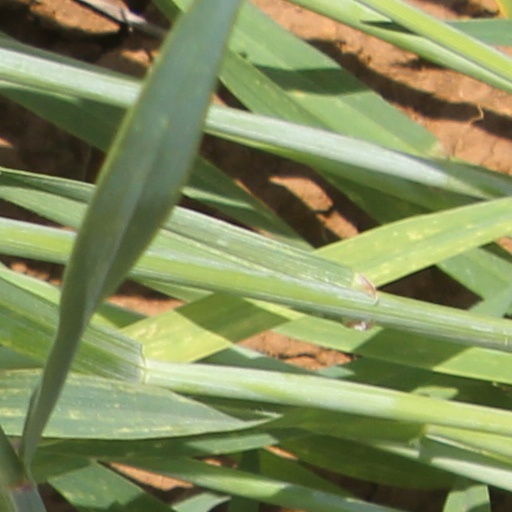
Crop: wheat